Roc (TV series)

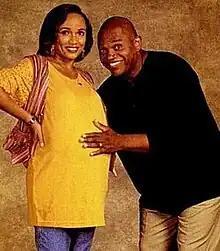

Roc is an American television sitcom created by Stan Daniels that aired on Fox from August 25, 1991, to May 10, 1994. The series stars Charles S. Dutton as Baltimore garbage collector Roc Emerson and Ella Joyce as his wife Eleanor, a nurse.